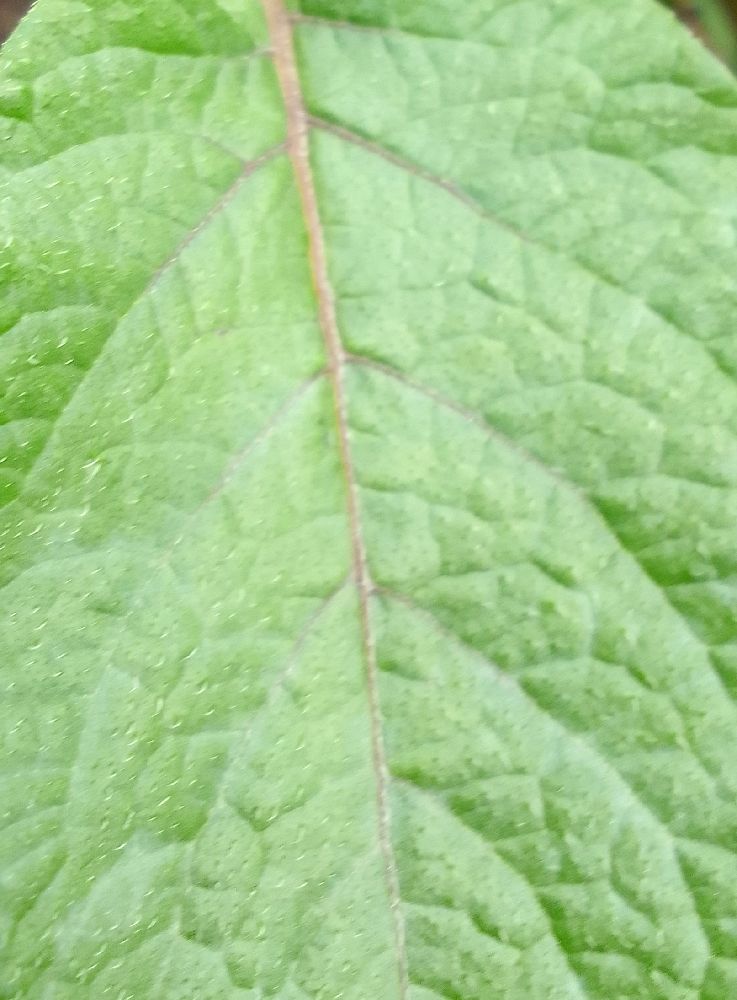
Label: Healthy